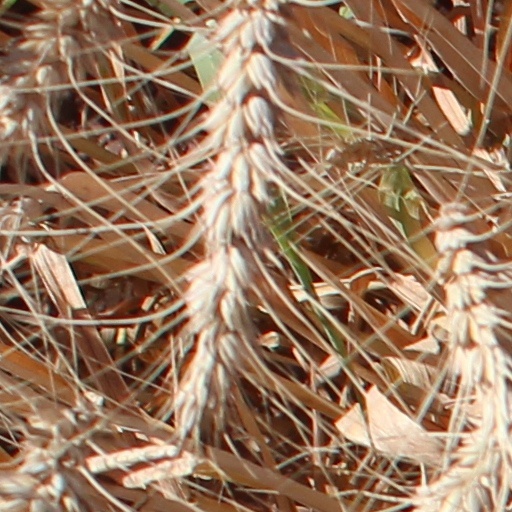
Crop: wheat